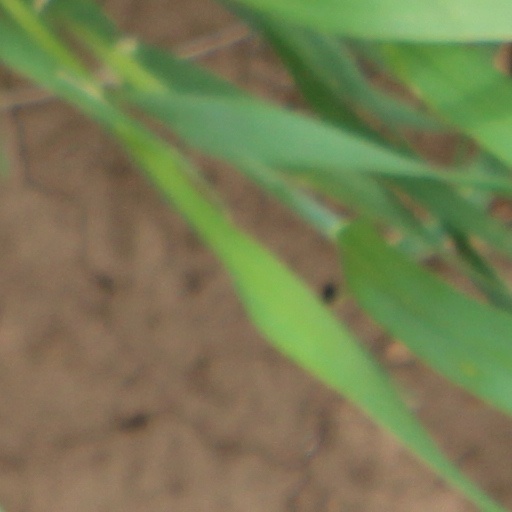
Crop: wheat